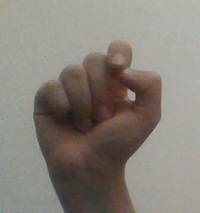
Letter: fa